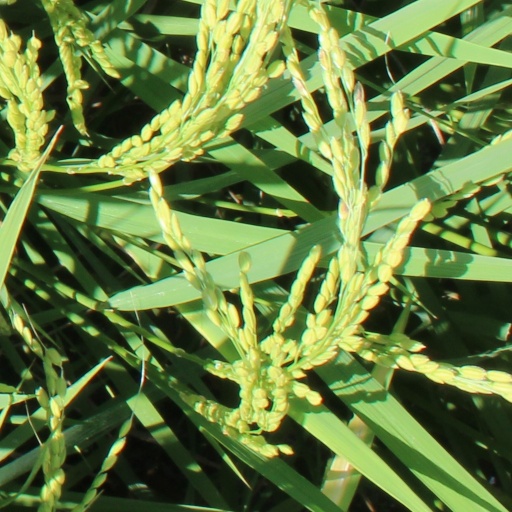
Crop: rice